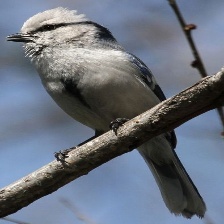
Species: AZURE TIT
Scientific name: CYANISTES CYANUS